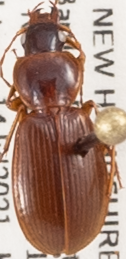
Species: Synuchus impunctatus
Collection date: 2021-07-14
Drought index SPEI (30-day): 0.47
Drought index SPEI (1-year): -1.13
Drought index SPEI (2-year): -0.8